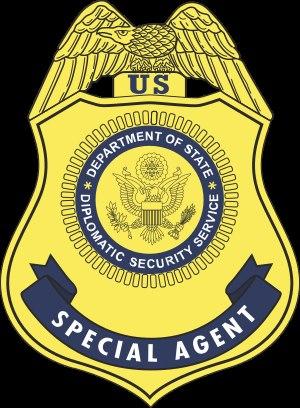
Le Diplomatic Security Service est le service de sécurité du département d'État des États-Unis, dépendant du Bureau of Diplomatic Security.